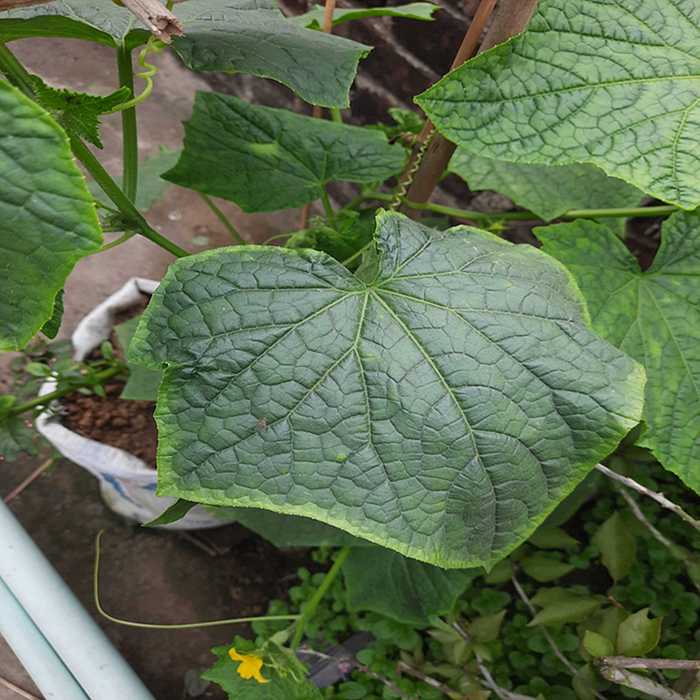
Plant: Cucumber
Label: Fresh leaf